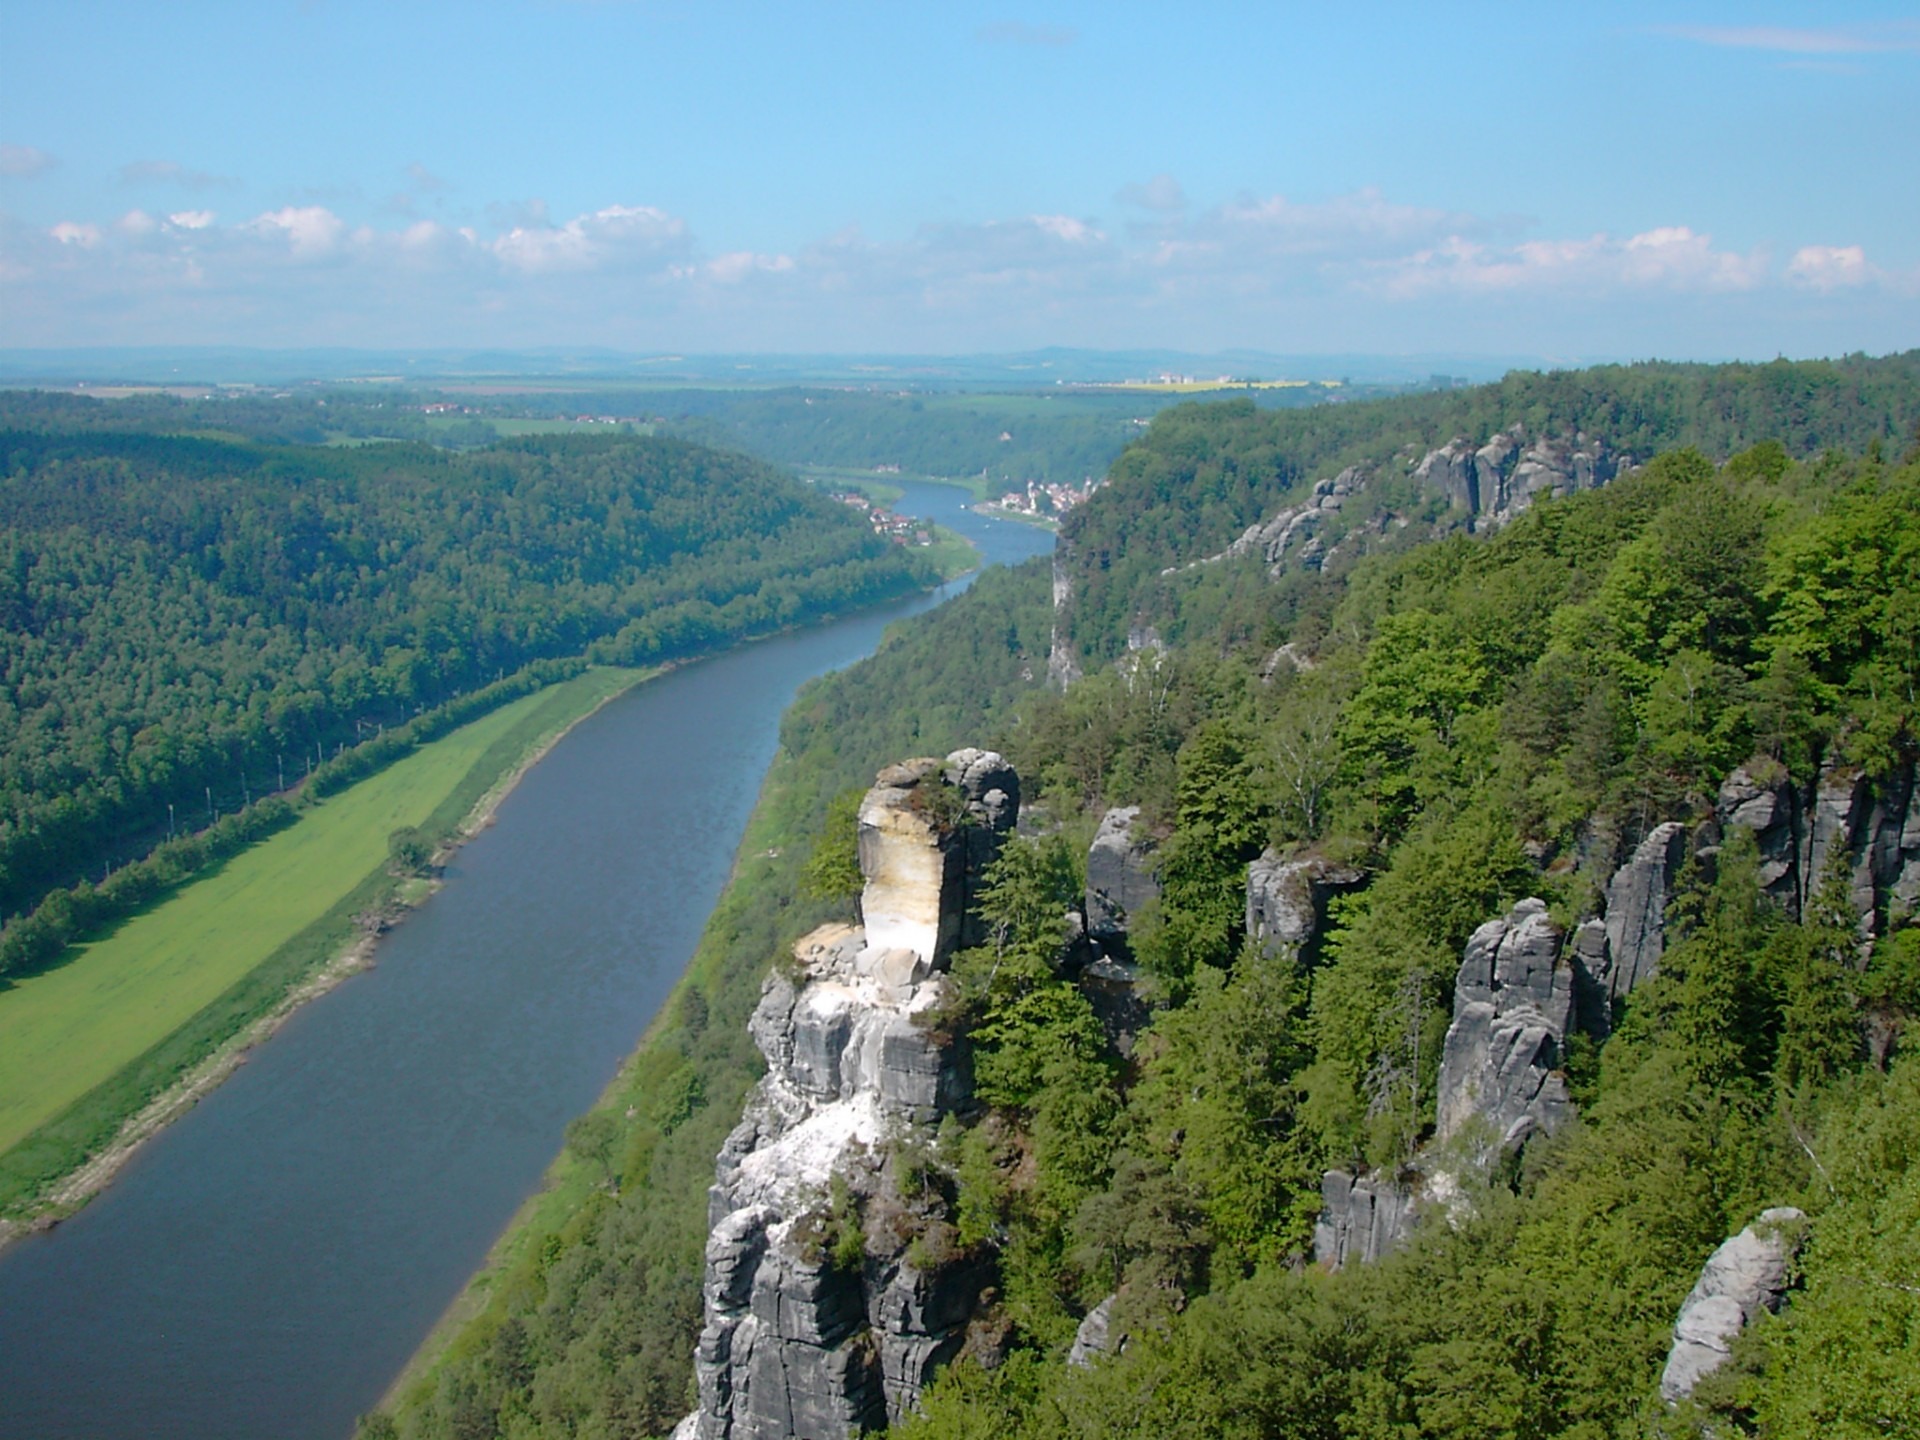
landscape, mountain, river, mountain range, cliff, fjord, reservoir, terrain, waterway, body of water, elbe, saxony, watchtower, aerial photography, elbe sandstone mountains, rock fall, abort button